Manuel Suárez y Suárez

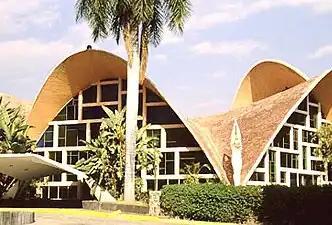
Dining room in front of the auditorium at Casino de la Selva

During World War II (1939–1945) Mexico declared war on the Axis in 1942.